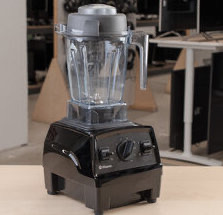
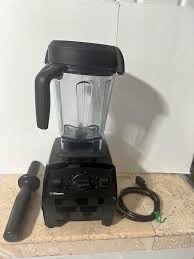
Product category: items_blender
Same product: yes